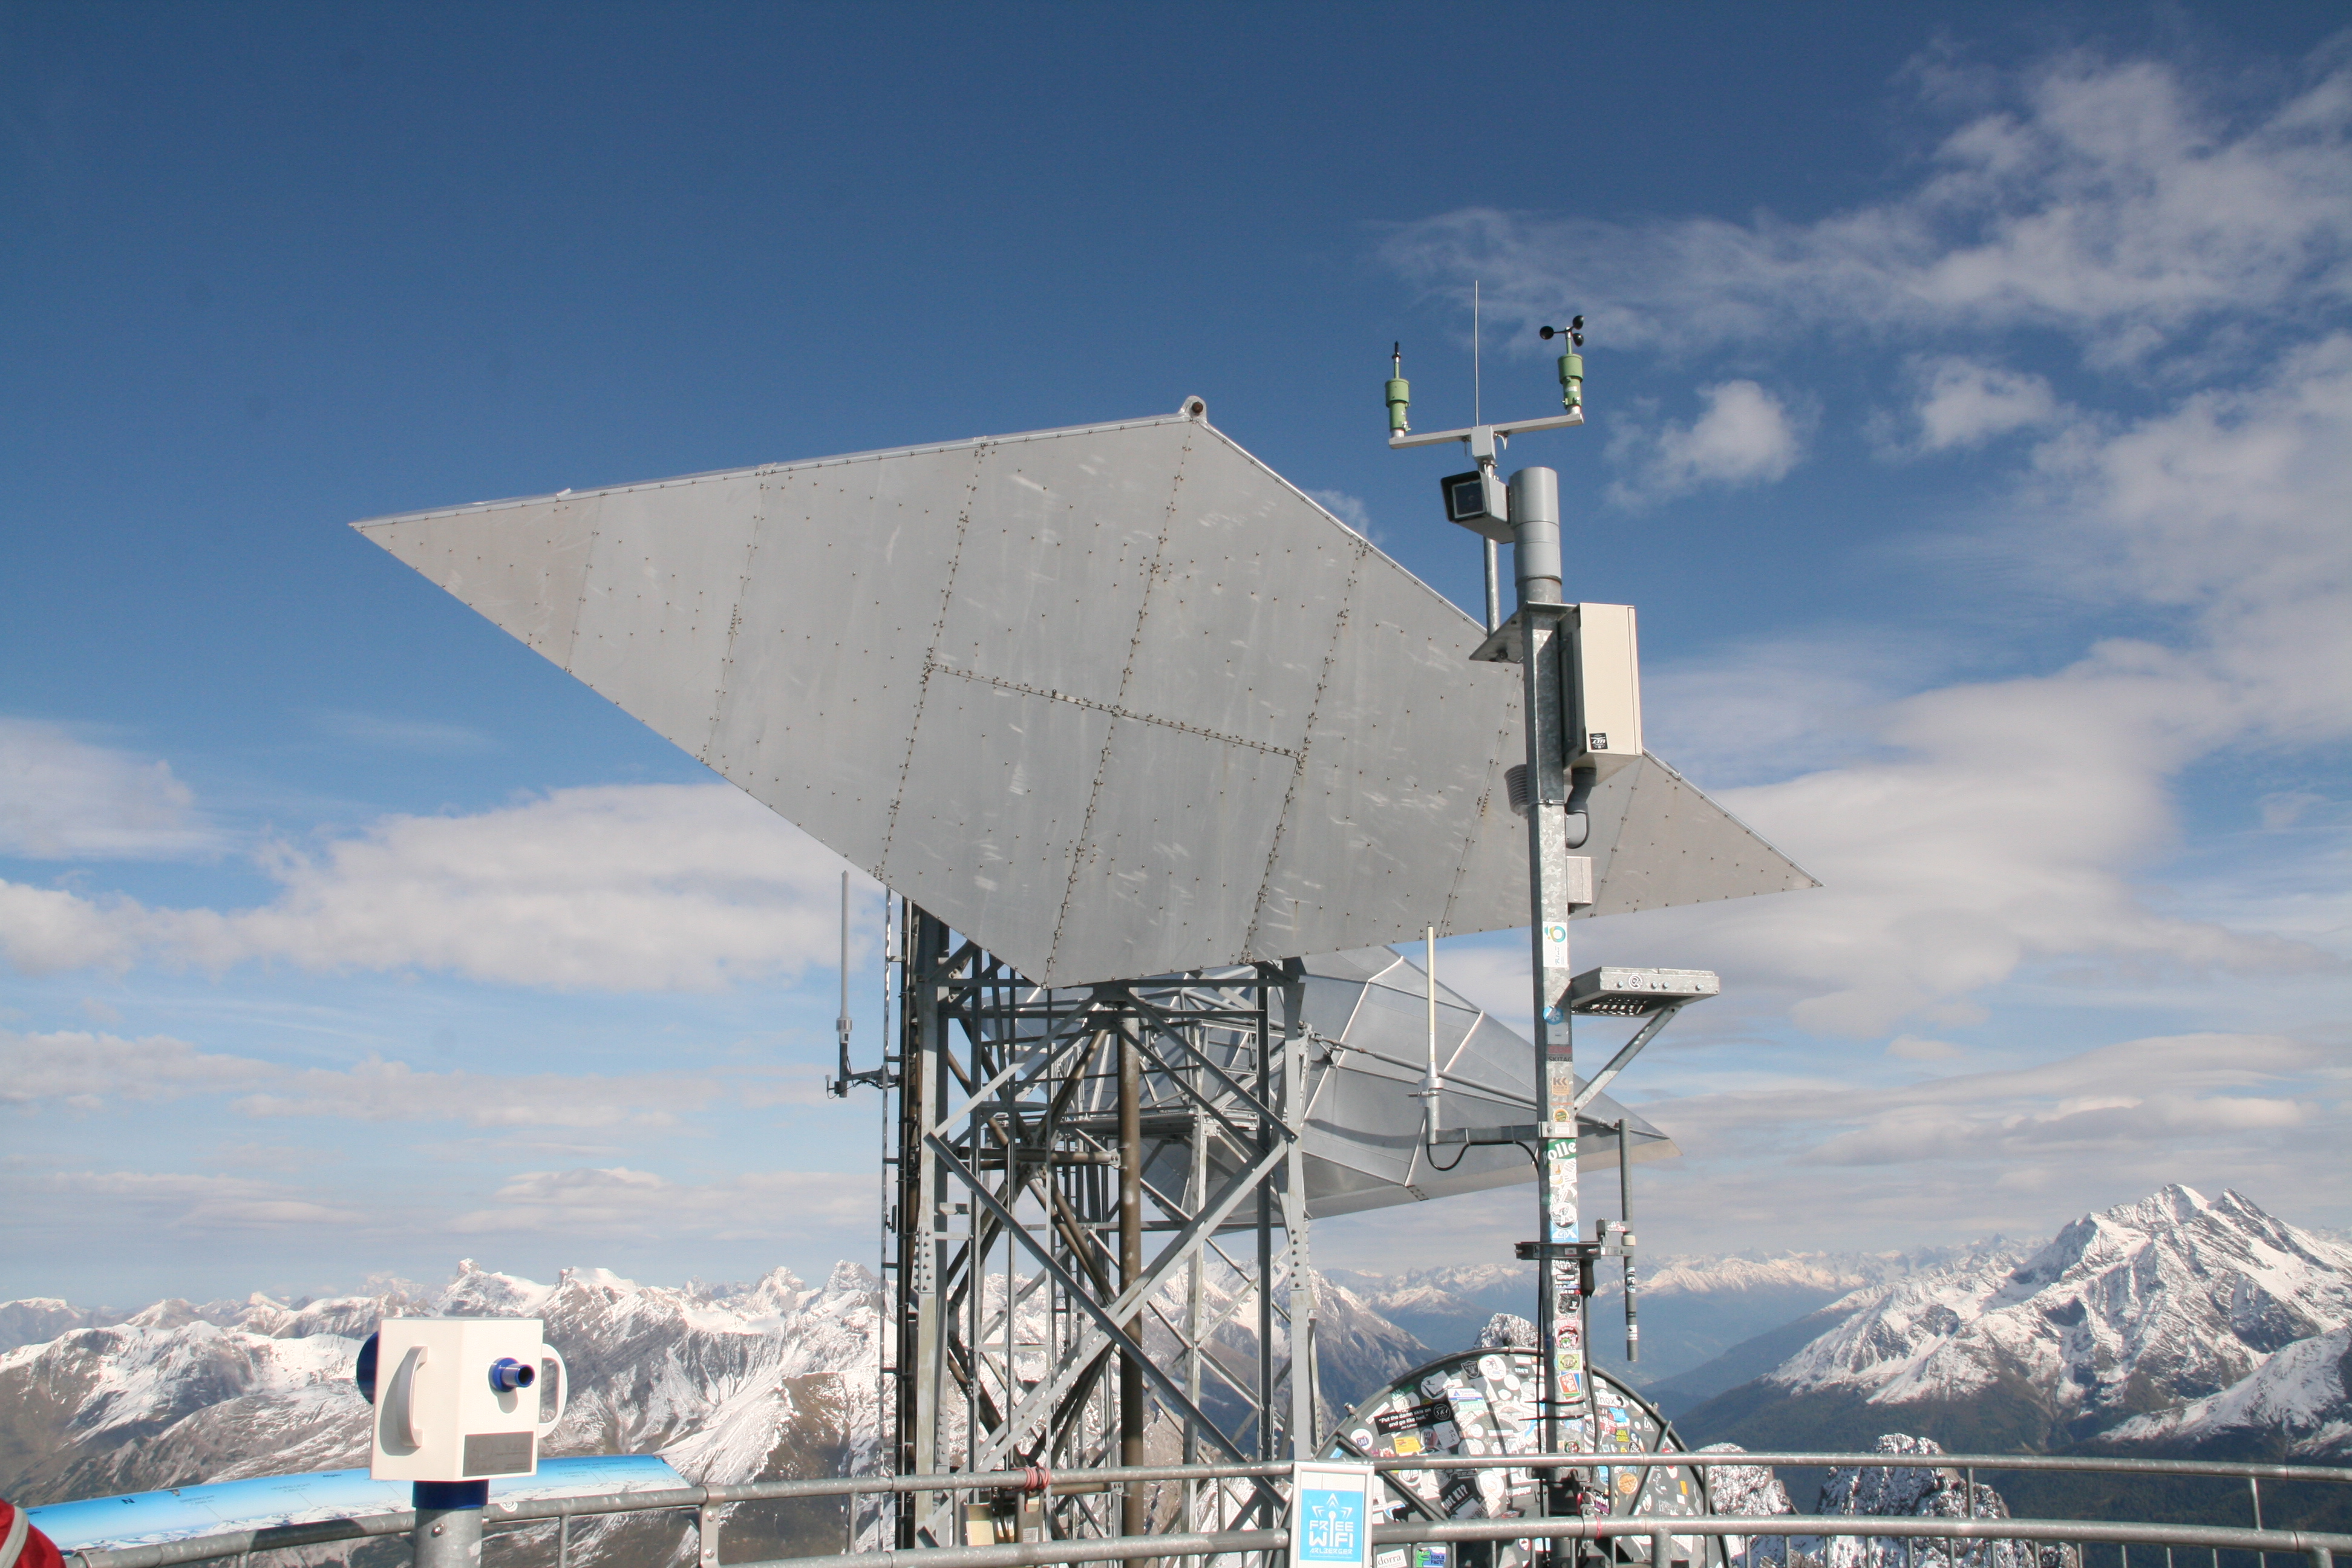
mountain, snow, antenna, telecommunications engineering, sky, technology, radar, vehicle, architecture, radio telescope, electronic device, ship